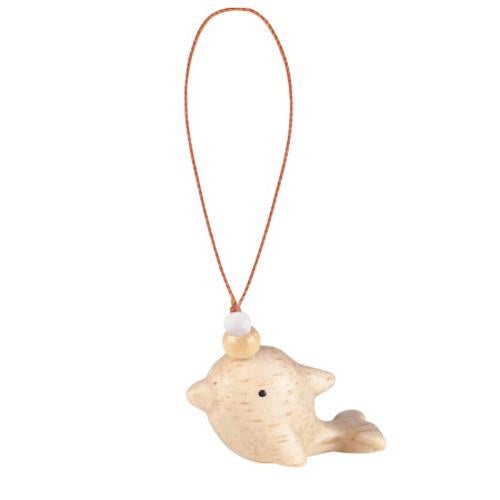
T-lab polepole animal Strap Dolphin
[The polepole animal] which I began to carve white pure wood of smooth feel with manual labor one by one, and was made. I do a file cliff by manual labor many times carefully to finish it in a simple no painting state without using the varnish. Therefore I am very beautiful while there is a natural feeling of the material. The design is particular about the details, too and is very cute to the point of a tail and the ear of the animal. [polepole] means it in Swahili [slowly]. From the feel of the polepole animal and a tender expression, good slow manual labor is gradually handed down. strap : 70mm Mount size : 730mm/105mm We, T-Lab is the manufacture. Our Craftsman making piece by piece by its hands while of course file them many time and finished them up. After having so many procedure, they will be getting each animals. That's why those kind of crafts feel a sense of warmth. We would like to provide you a place where someone feels most at home with those items. check more T-lab products
Brand: t-lab
Category: Sporting Goods > Outdoor Recreation > Camping & Hiking > Hiking Pole Accessories > Hiking Pole Thumb Straps